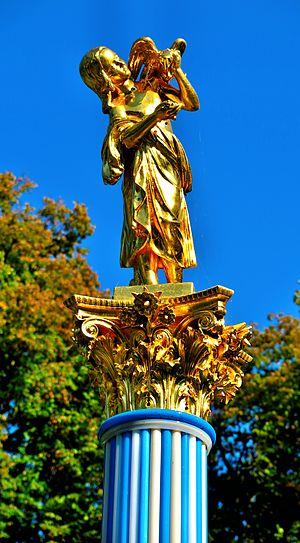
L'île aux Roses est une île de 2,5 hectares du lac de Starnberg, sur la commune de Feldafing, à 30 km au sud-ouest de Munich, en Bavière, en Allemagne. Ancienne propriété des rois de Bavière de la route du Roi-Louis, l’ile aux Roses est un haut lieu de tourisme bavarois, classée aux monuments historiques allemand, et ses vestiges de cité lacustre néolithique sont classés au Patrimoine mondial de l'Humanité.